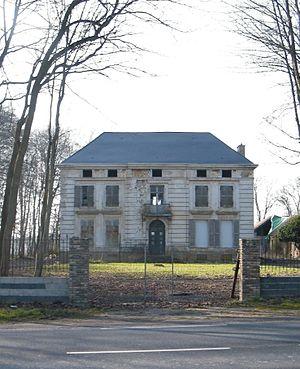
Le château blanc sur l'ex-RN1, en sortant de Bernay-en-Ponthieu mais sur le territoire de la commune d'Arry, Somme, Fr.
Arry est une commune française située dans le département de la Somme en région Hauts-de-France.